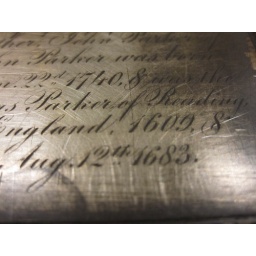
Found embeded in a desk surface in the rare book room.